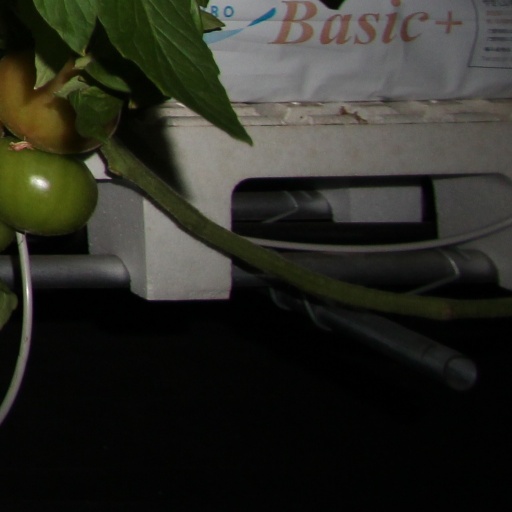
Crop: tomato